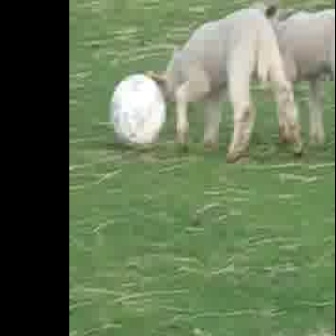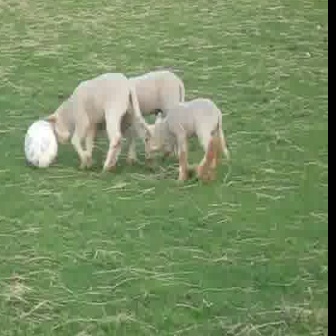
  Please identify the target specified by the bounding box [145,2,302,159] in the first image and locate it in the second image. Return the coordinates in [x_min,y_min,x_max,y_max] format.
Answer: [43,69,143,169]